Theophilus Levett

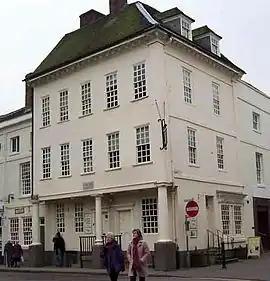
Samuel Johnson home on Lichfield's Market Street. Theophilus Levett loaned his 31-year-old friend Johnson £80 secured by a mortgage on the home where Johnson's mother lived

An early friend of Samuel Johnson's before the author went off to Oxford, Levett later assumed the mortgage on Johnson's mother's Lichfield home for £80 on 31 January 1739, when Johnson was 31 years old, a debt that Theophilus Levett's son John continued to carry after his father's death. Hardpressed for cash, Johnson and his mother had only one substantial asset after the death of his father, who had invested in a parchment-making operation that failed. Levett offered Johnson favourable terms and advanced him ready money in return for holding the mortgage, easing Johnson's financial bind. Theophilus Levett and Johnson were frequent correspondents, and they remained lifelong friends, despite Levett's occasional inquiries about overdue payments.